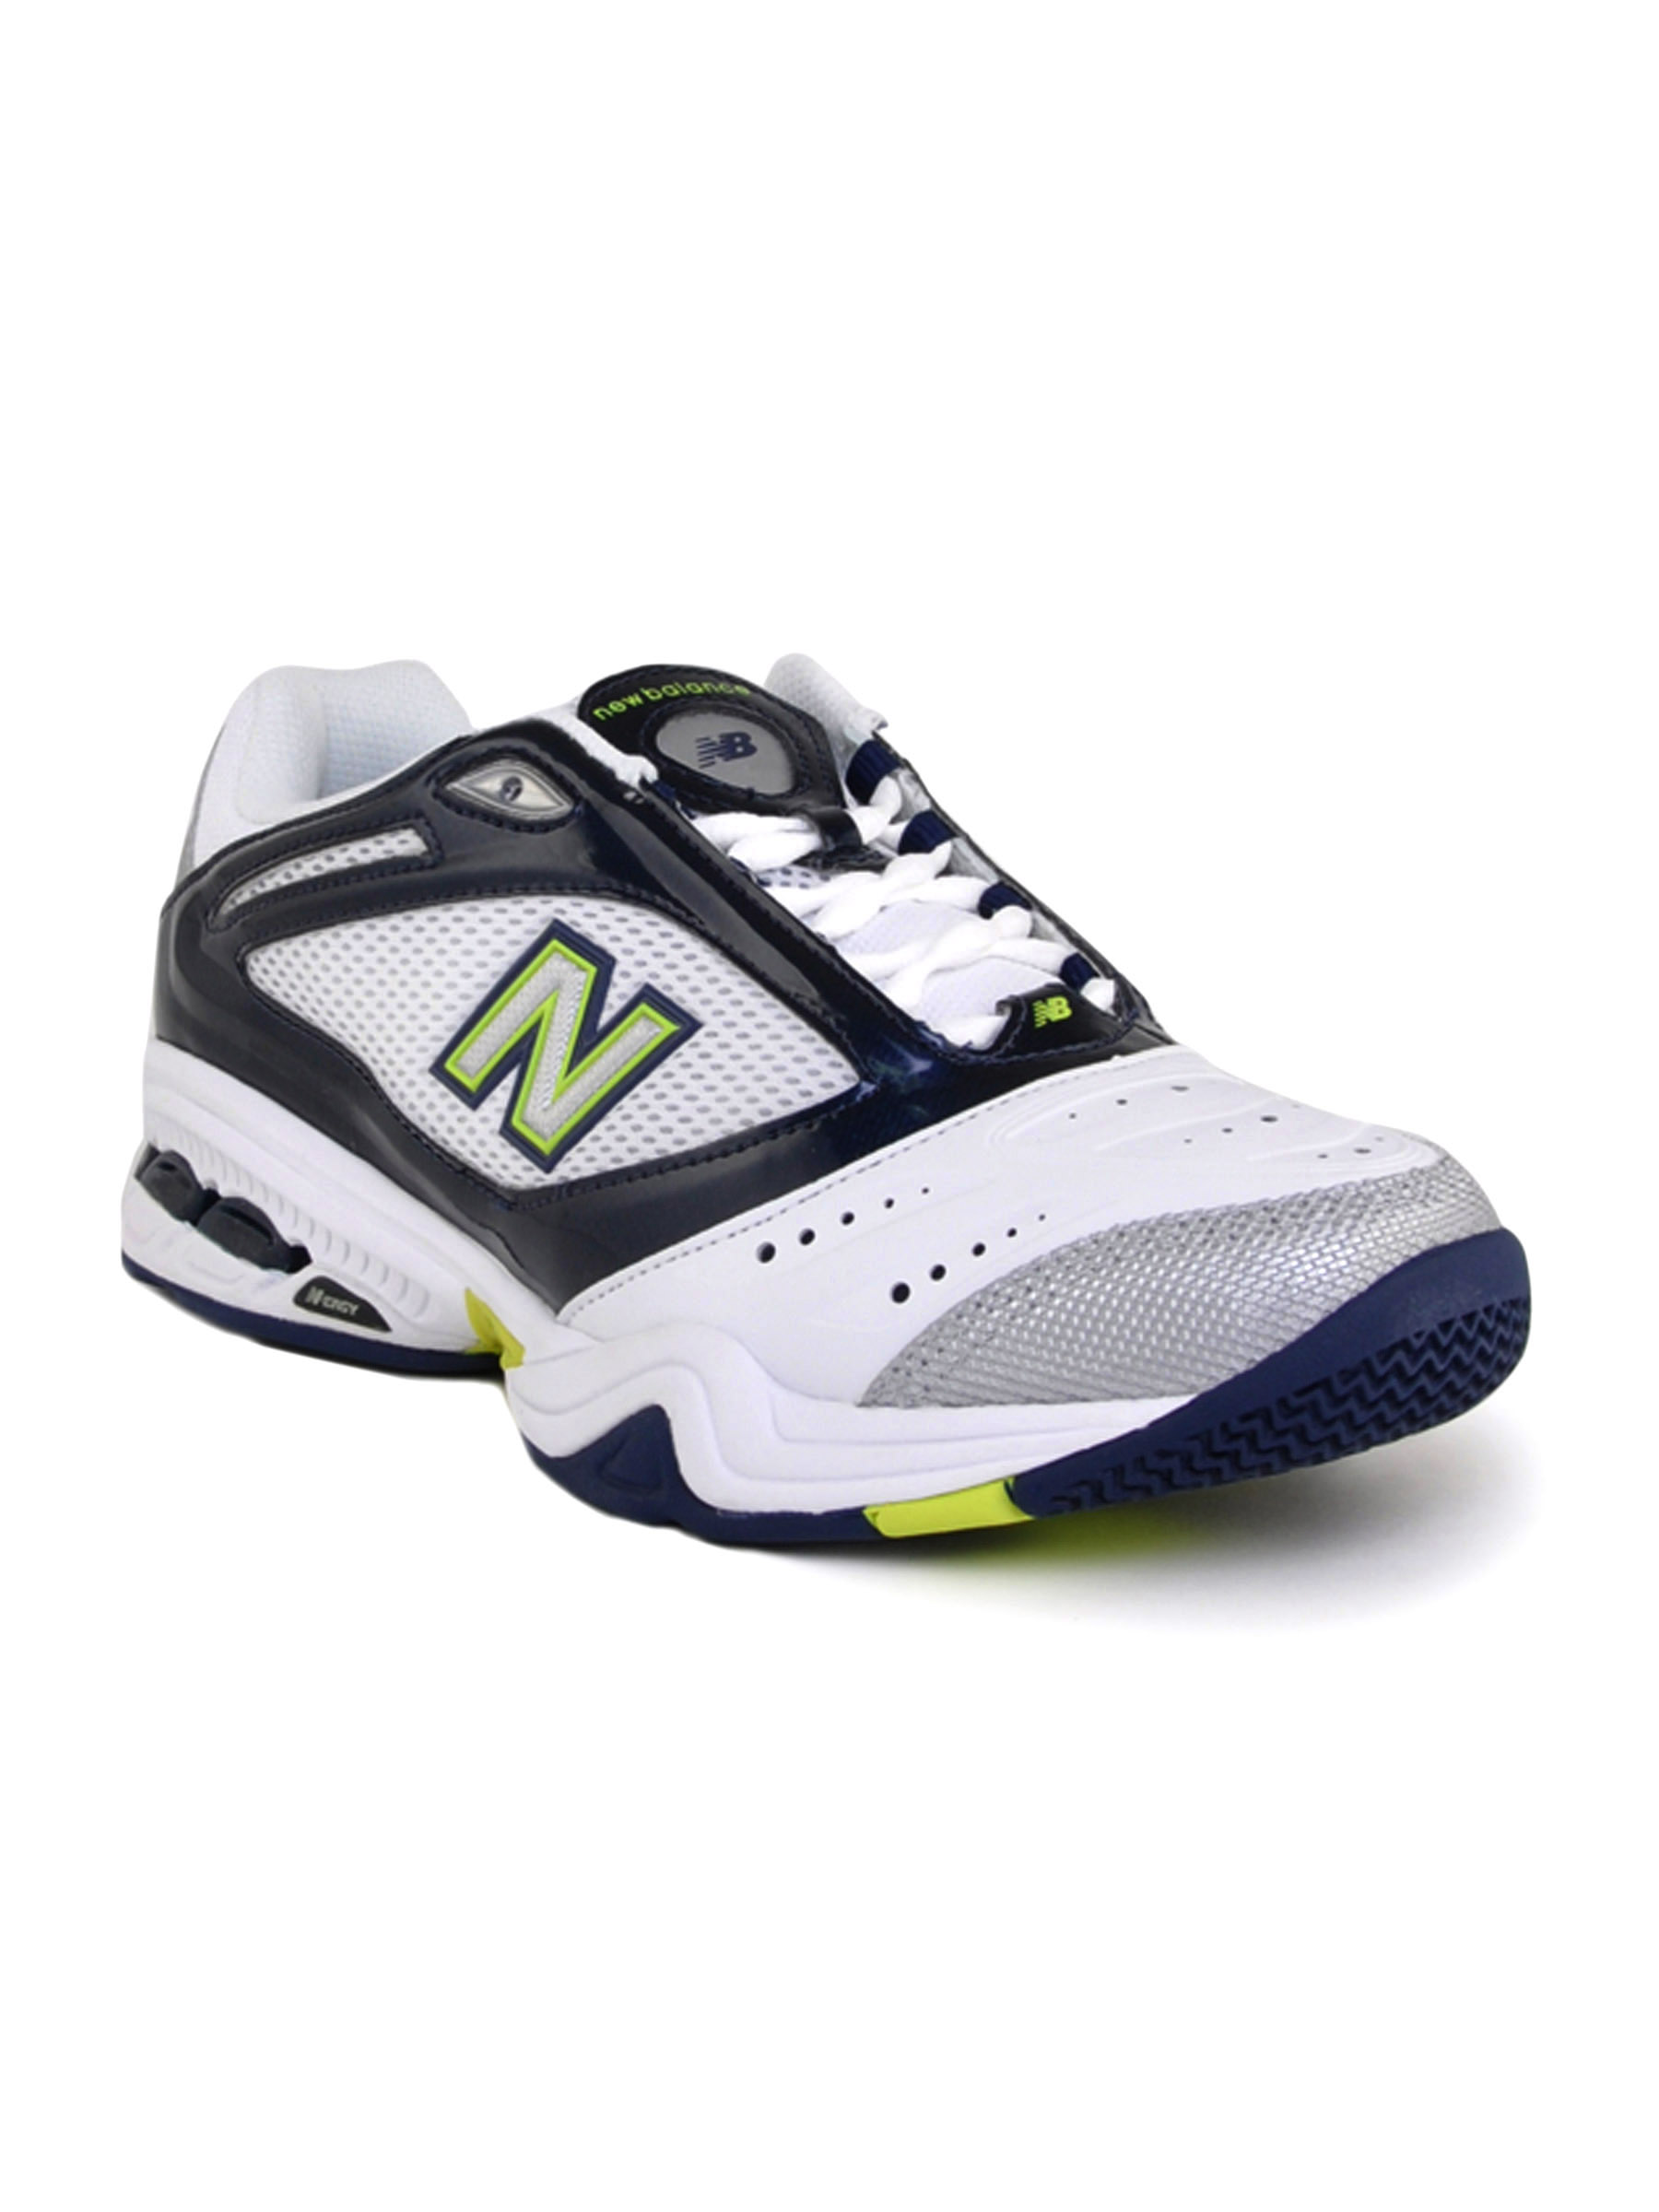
New Balance MC900 Men Others Tennis White Sports Shoes
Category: Footwear / Shoes / Sports Shoes
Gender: Men
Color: White
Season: Fall 2011
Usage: Sports